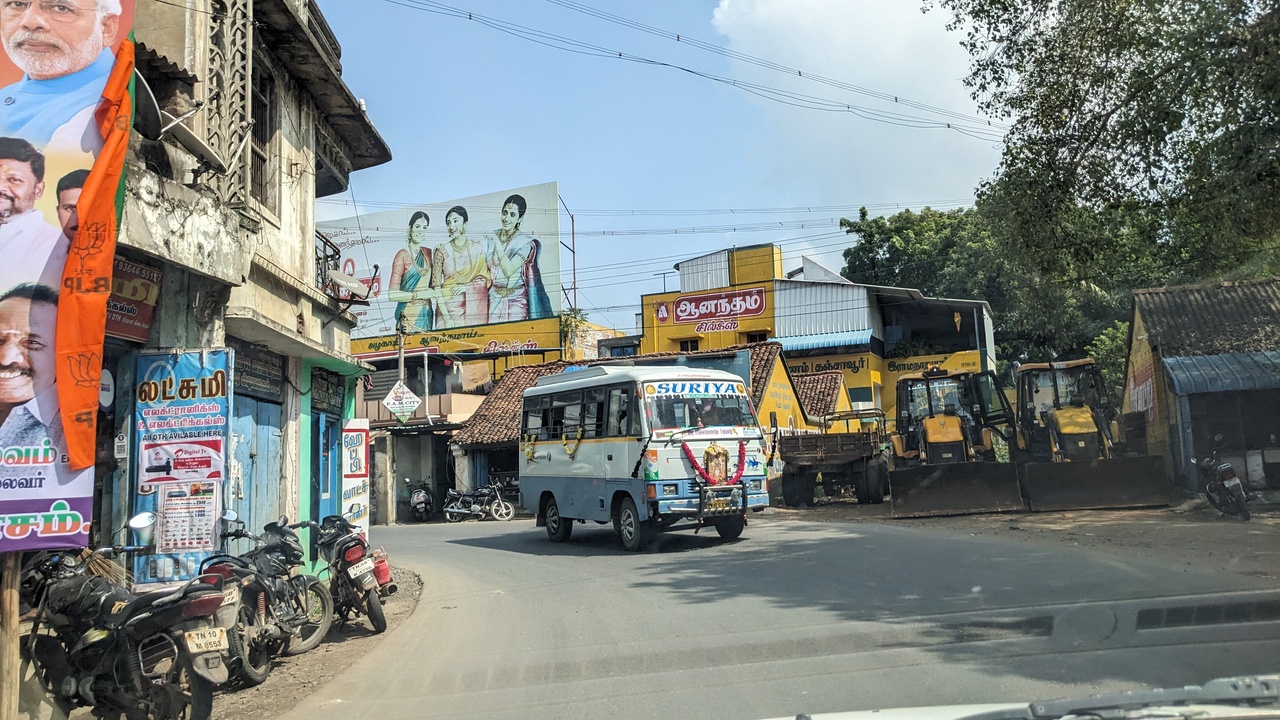
Photos taken from a trip to South eastern Tamilnadu